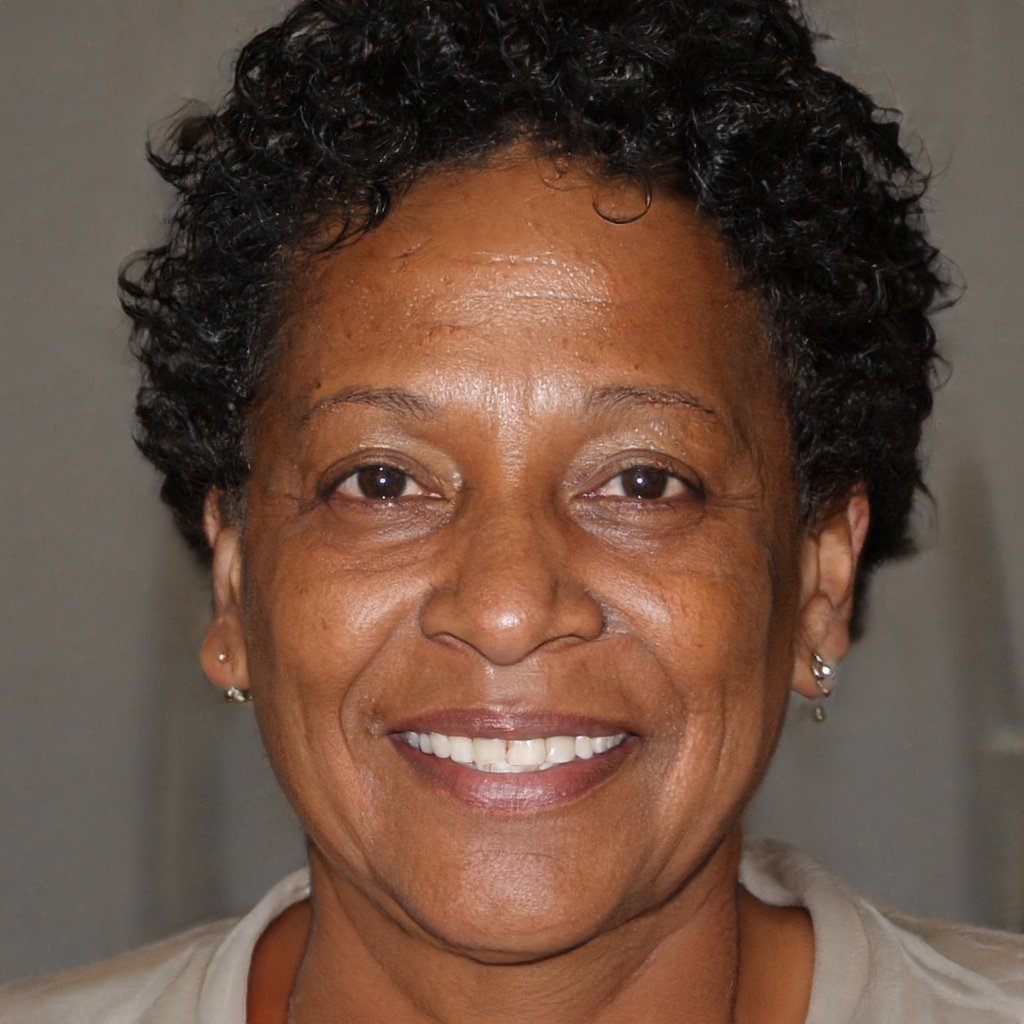
Gender: Female